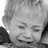
Emotion: sad